Royal Academy of Music Museum

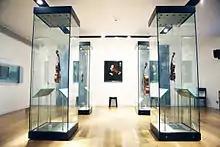
Full view of string gallery in the Royal Academy of Music Museum

The Royal Academy of Music Museum (previously known as the York Gate Collections) is a museum of musical instruments and artefacts and a research centre of the Royal Academy of Music in London.